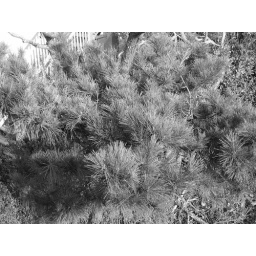
Pine tree at the house in Atlantic Beach, NC.